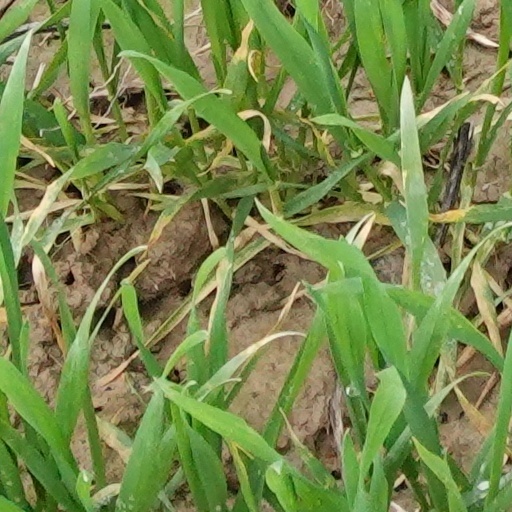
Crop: wheat